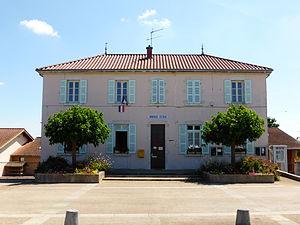
Mairie de Saint-Rémy, dans l'Ain.